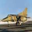
Label: airplane